L.A. Rush

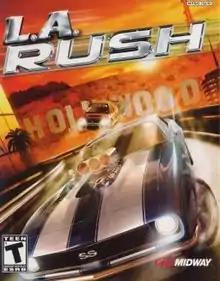
North American PlayStation 2 cover art featuring a Chevrolet Camaro and a Mitsubishi Lancer Evolution VIII

L.A. Rush is a 2005 open world racing video game developed by Midway Studios Newcastle and released by Midway for PlayStation 2 and Xbox. In 2006 it was ported to Microsoft Windows and as Rush to the PlayStation Portable. It is the fourth and final installment in the "Rush" series. "L.A. Rush" features voice talent from Orlando Jones, Bill Bellamy, André 3000 and Twista. The game received mixed reviews from critics.